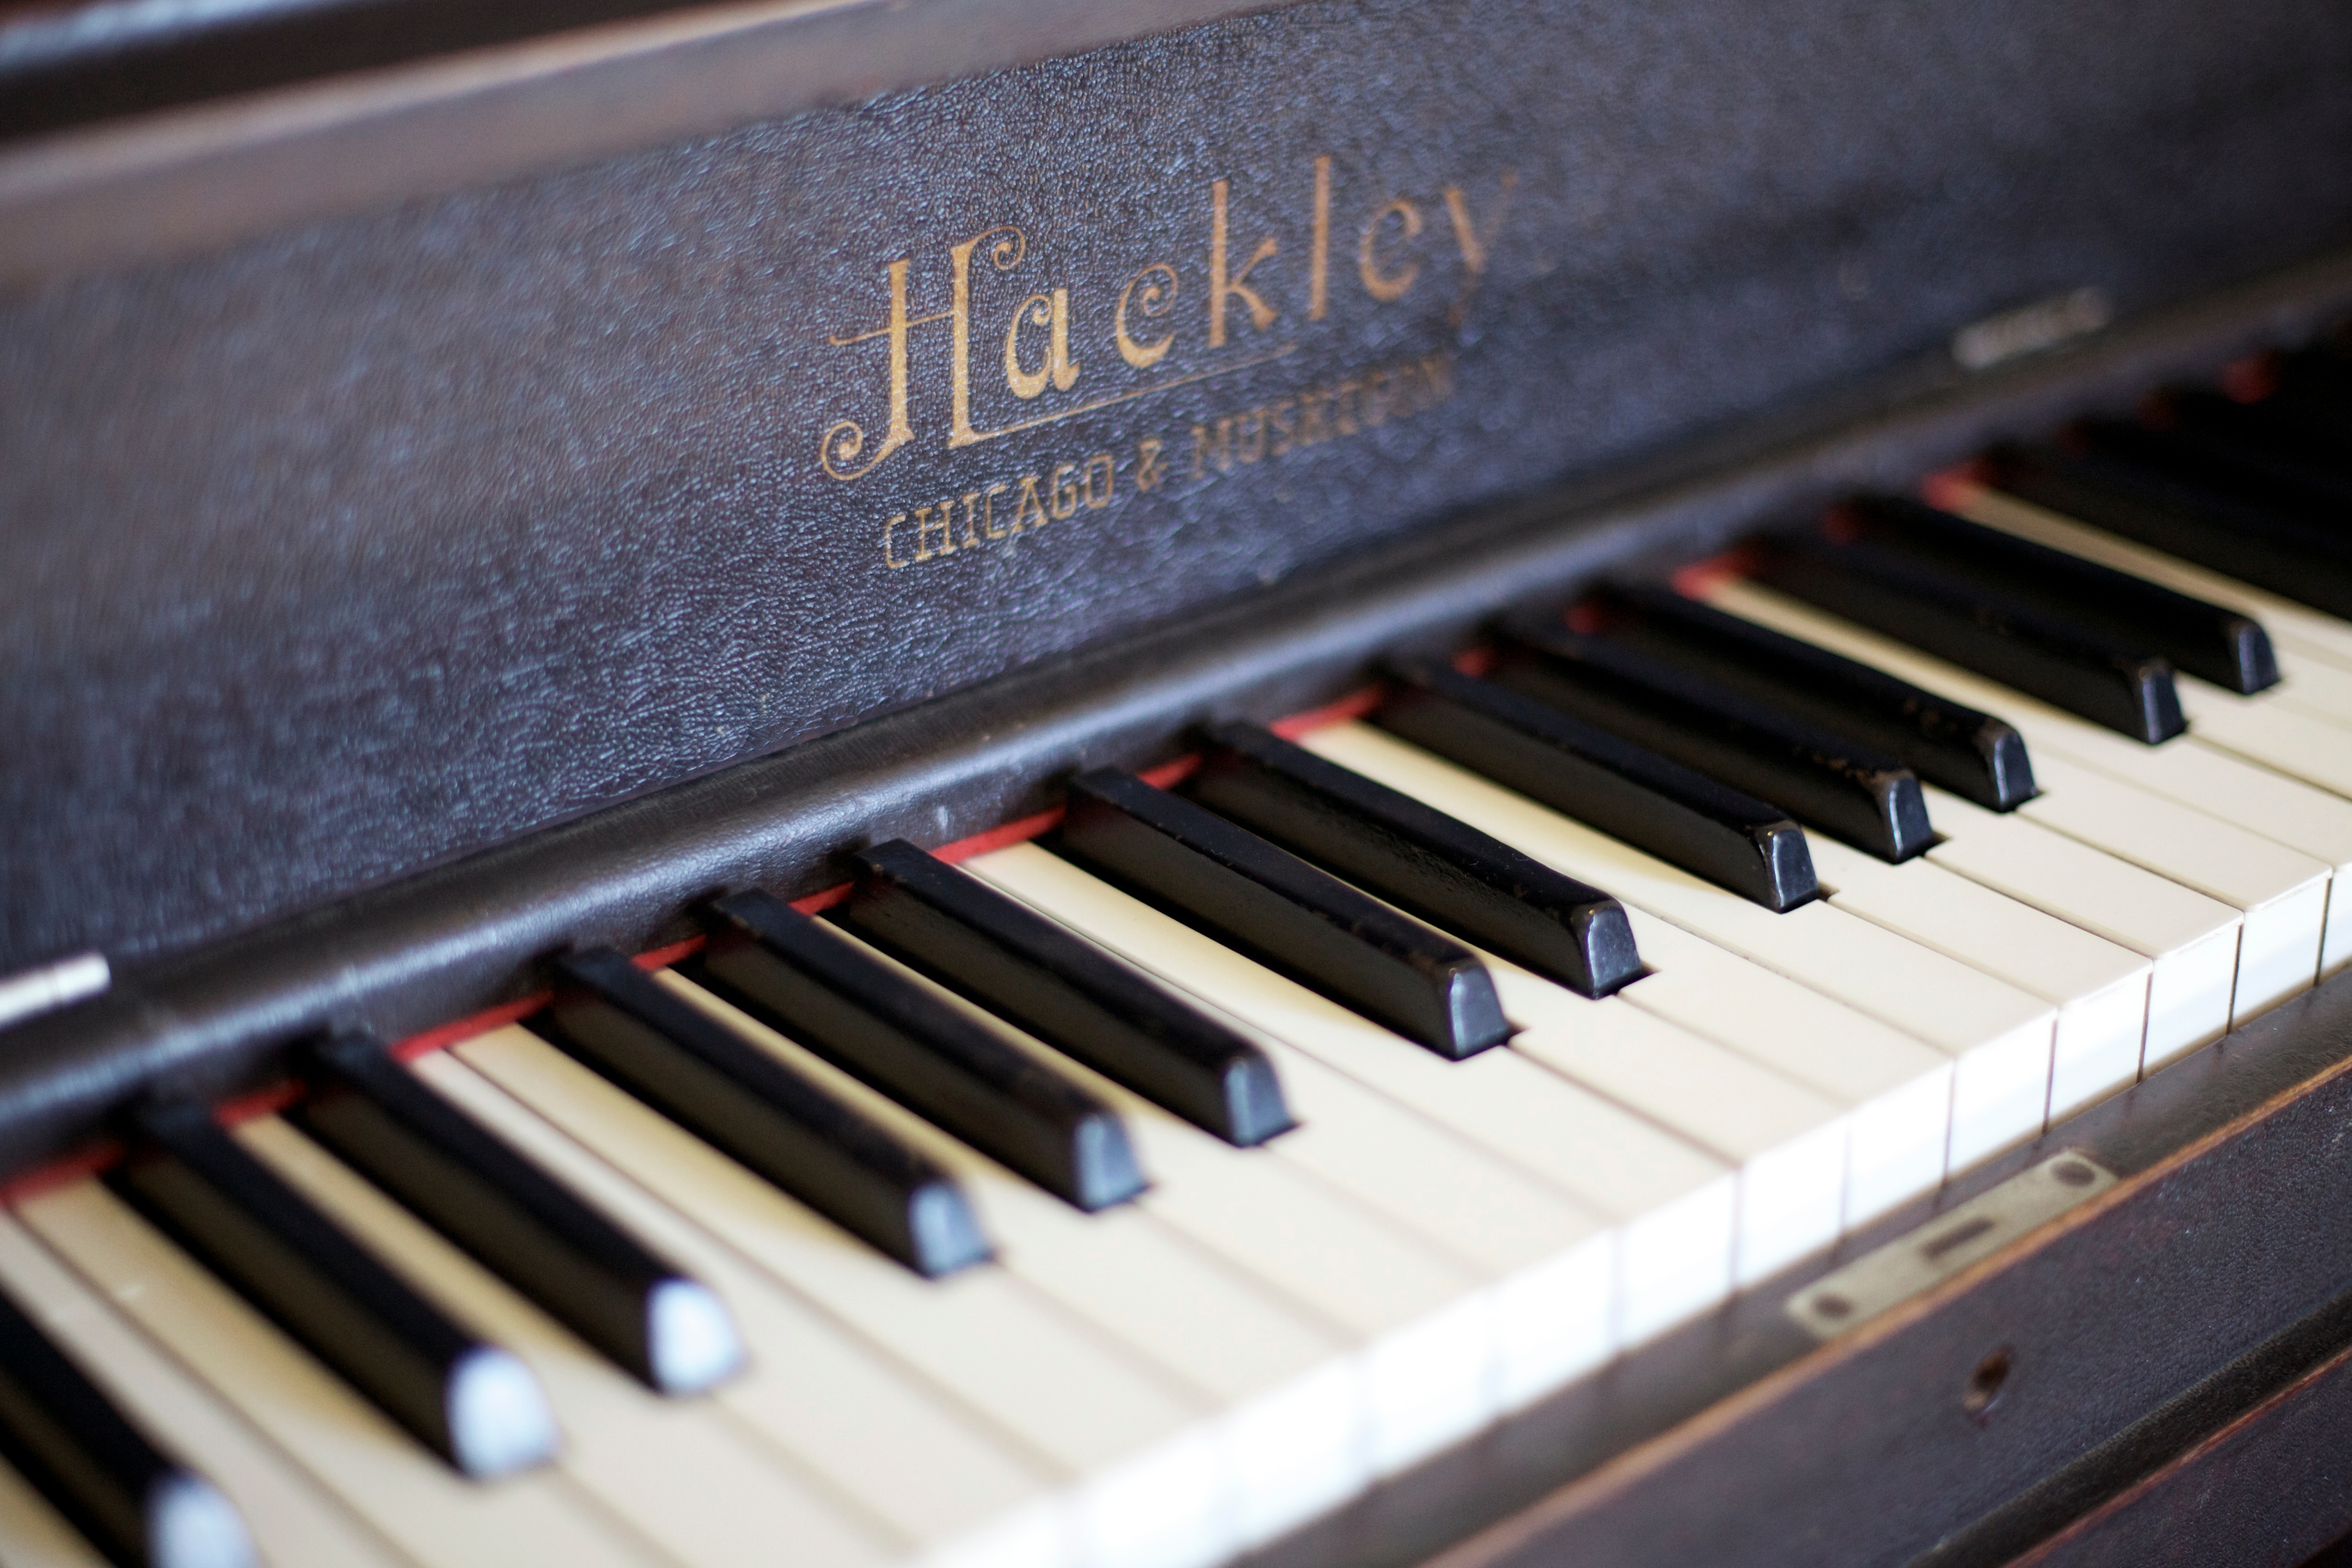
keyboard, technology, piano, musical instrument, string instrument, digital piano, electronic device, musical keyboard, computer component, electronic instrument, electric piano, electronic keyboard, player piano, fortepiano, celesta, nord electro, music workstation, yamaha sy77